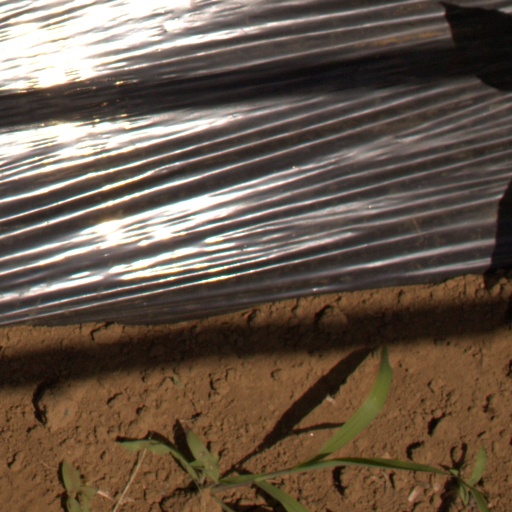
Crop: Jerusalem artichoke